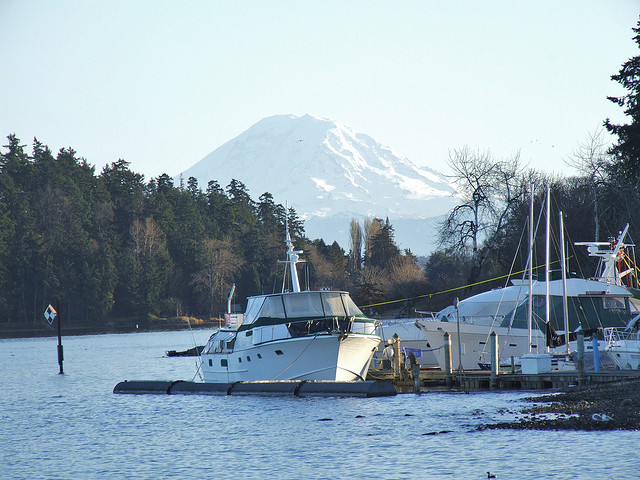
A boat is docked in the water with a mountain in the background.

A boat is docked in water near a mountain.